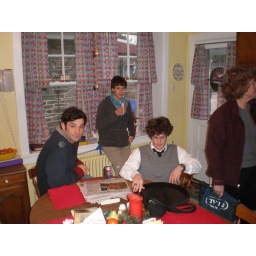
The boys around the kitchen table